Lois Wyse

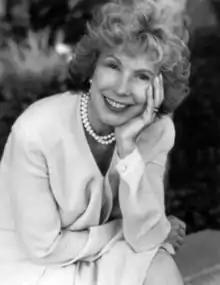

Lois Wyse (October 30, 1926 – July 6, 2007) was an American advertising executive, author and columnist. At the time of her death, Wyse was credited with writing more than 60 books on diverse topics such as business, love and family.